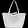
Label: Bag